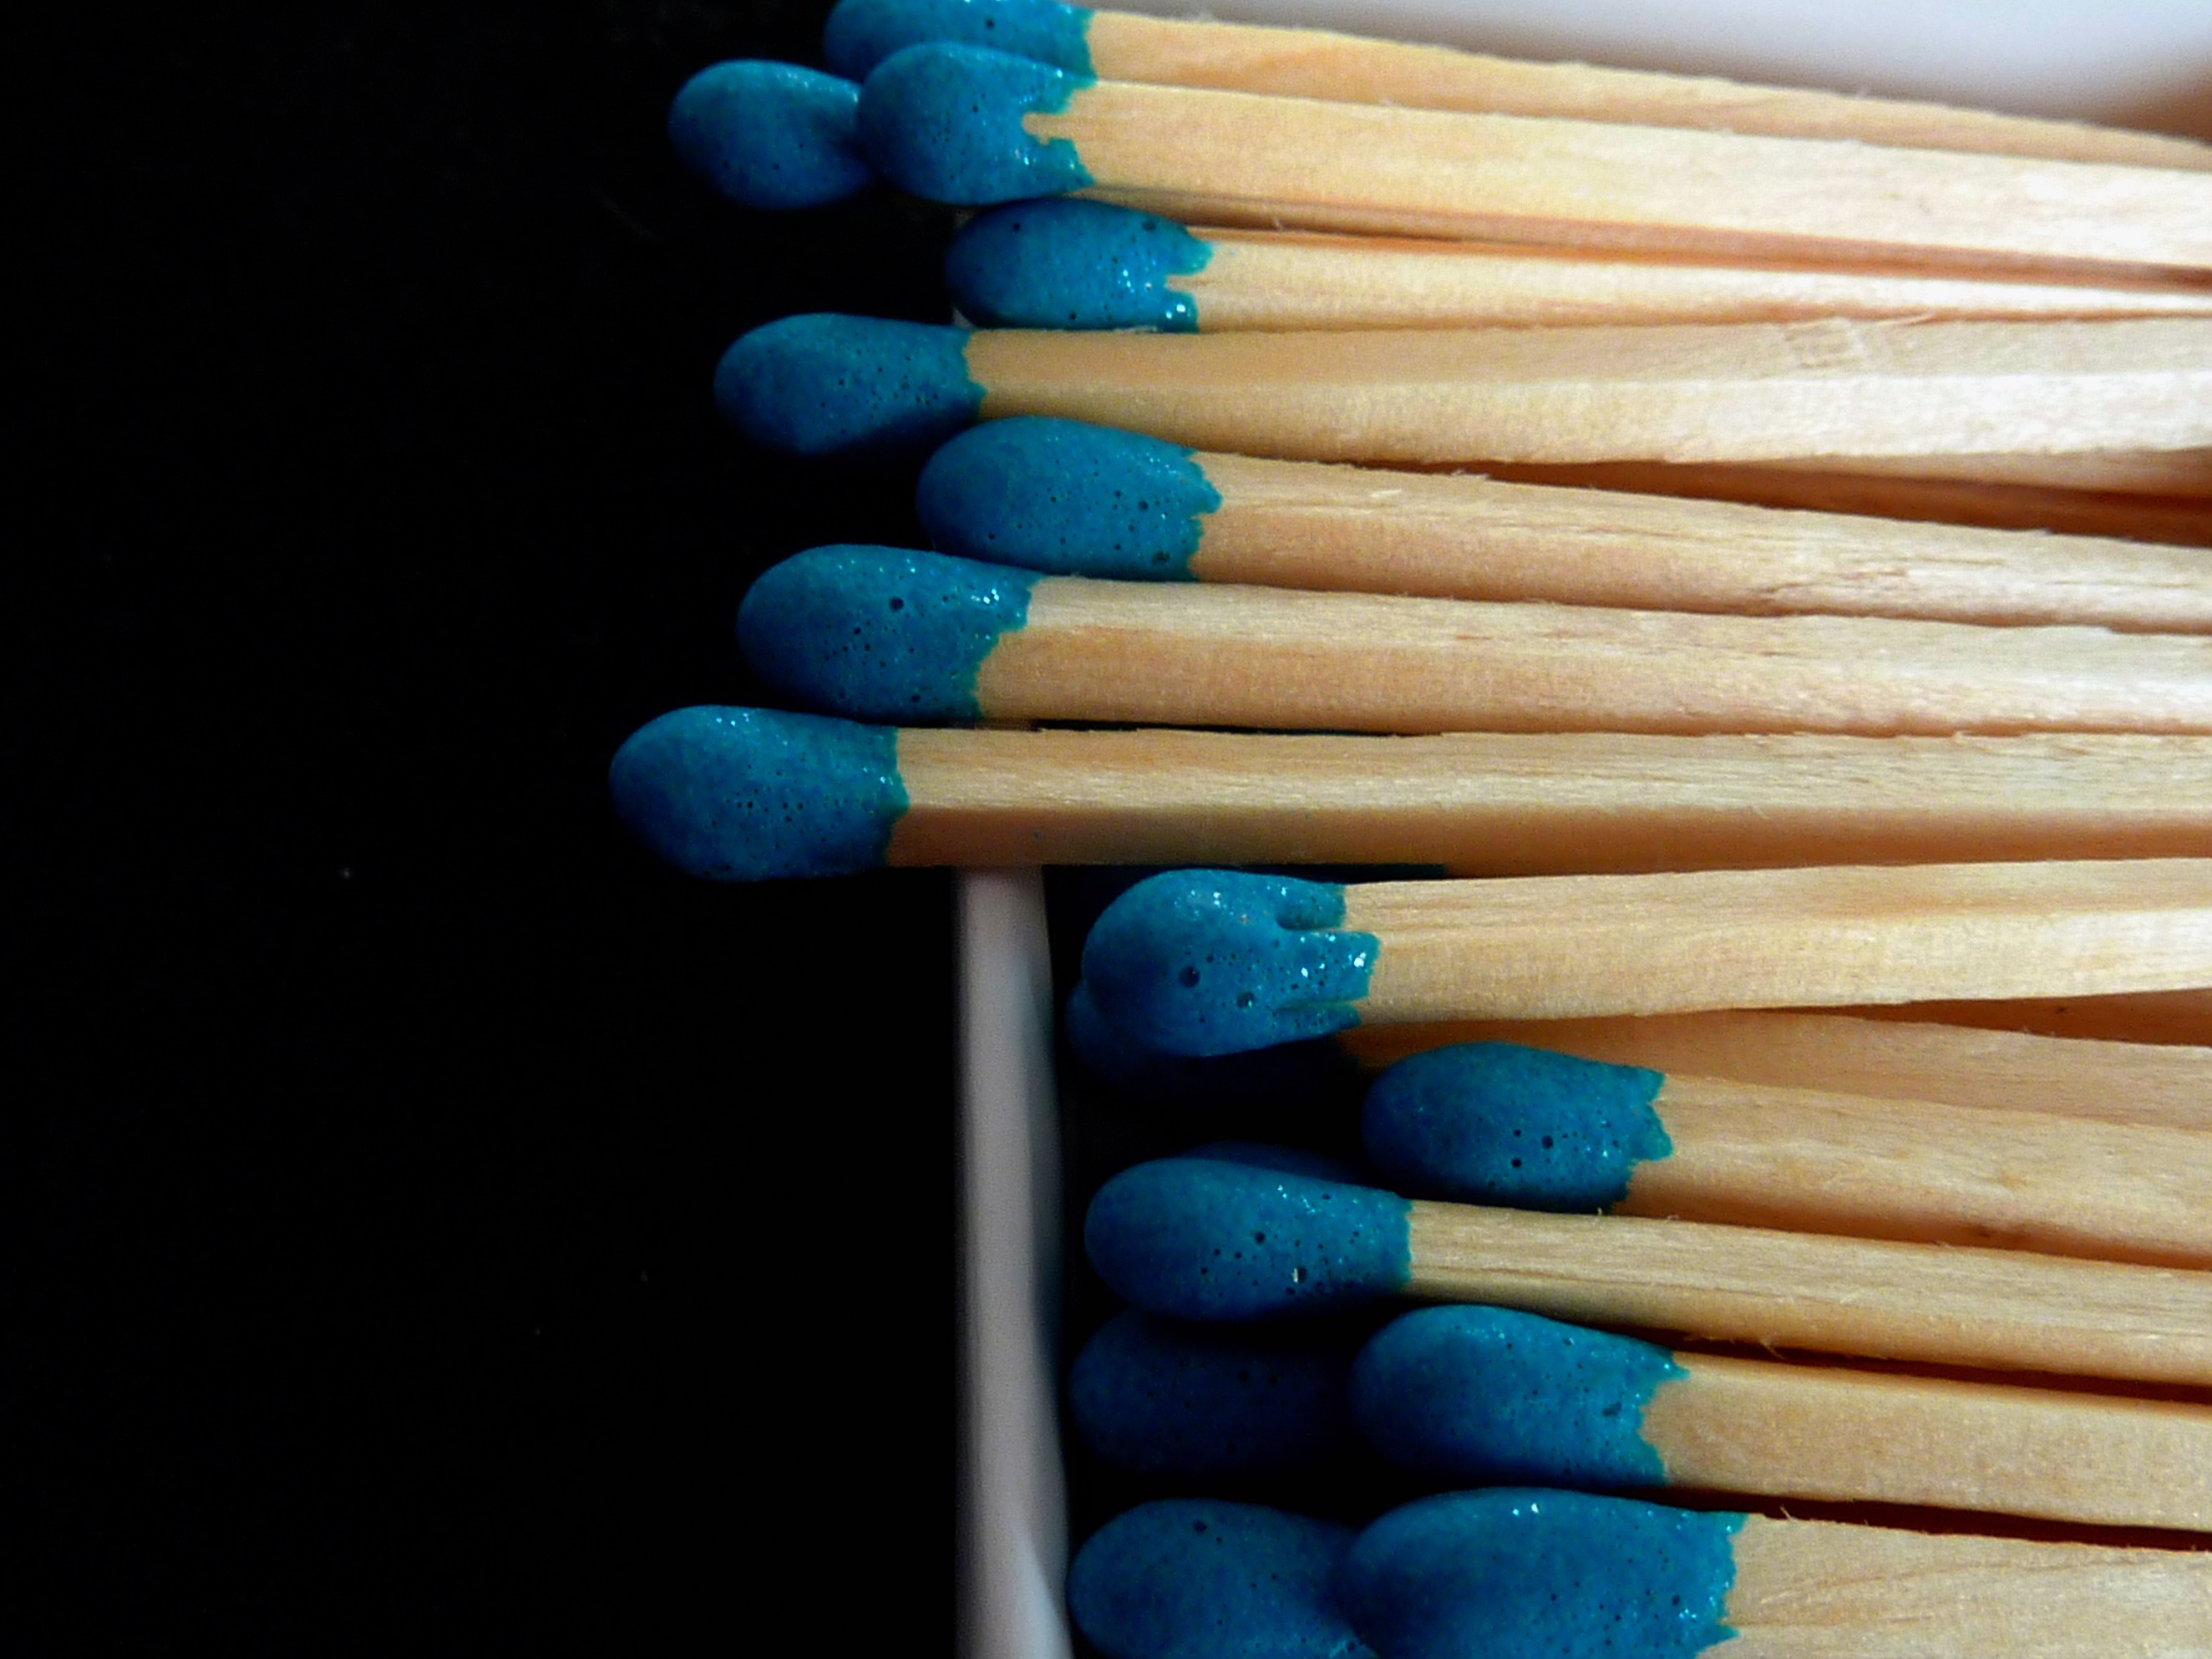
hand, brush, tool, red, color, blue, box, match, matchbox, sticks, matches, match head